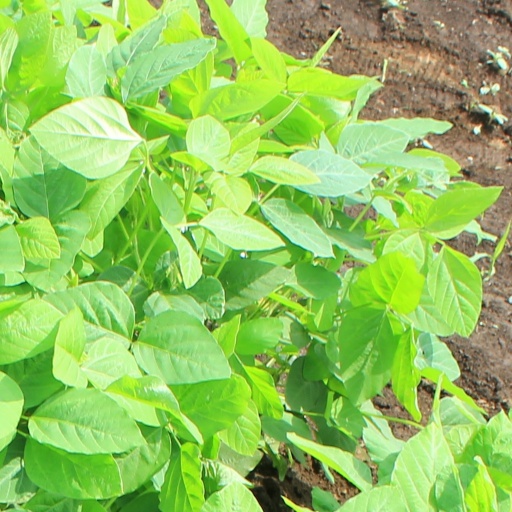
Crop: soybean